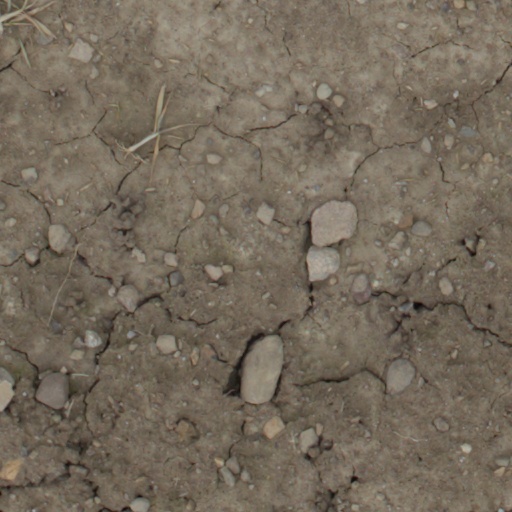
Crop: wheat